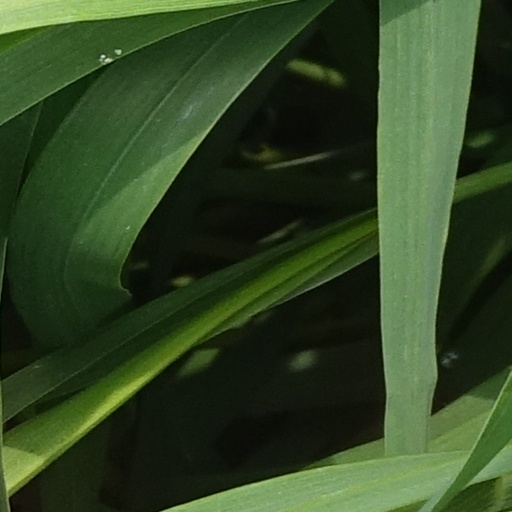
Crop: wheat